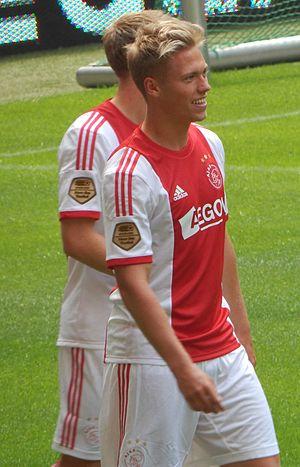
Viktor Gorridsen Fischer, né le 9 juin 1994 à Aarhus, est un footballeur international danois qui évolue actuellement au poste de milieu offensif au FC Copenhague.